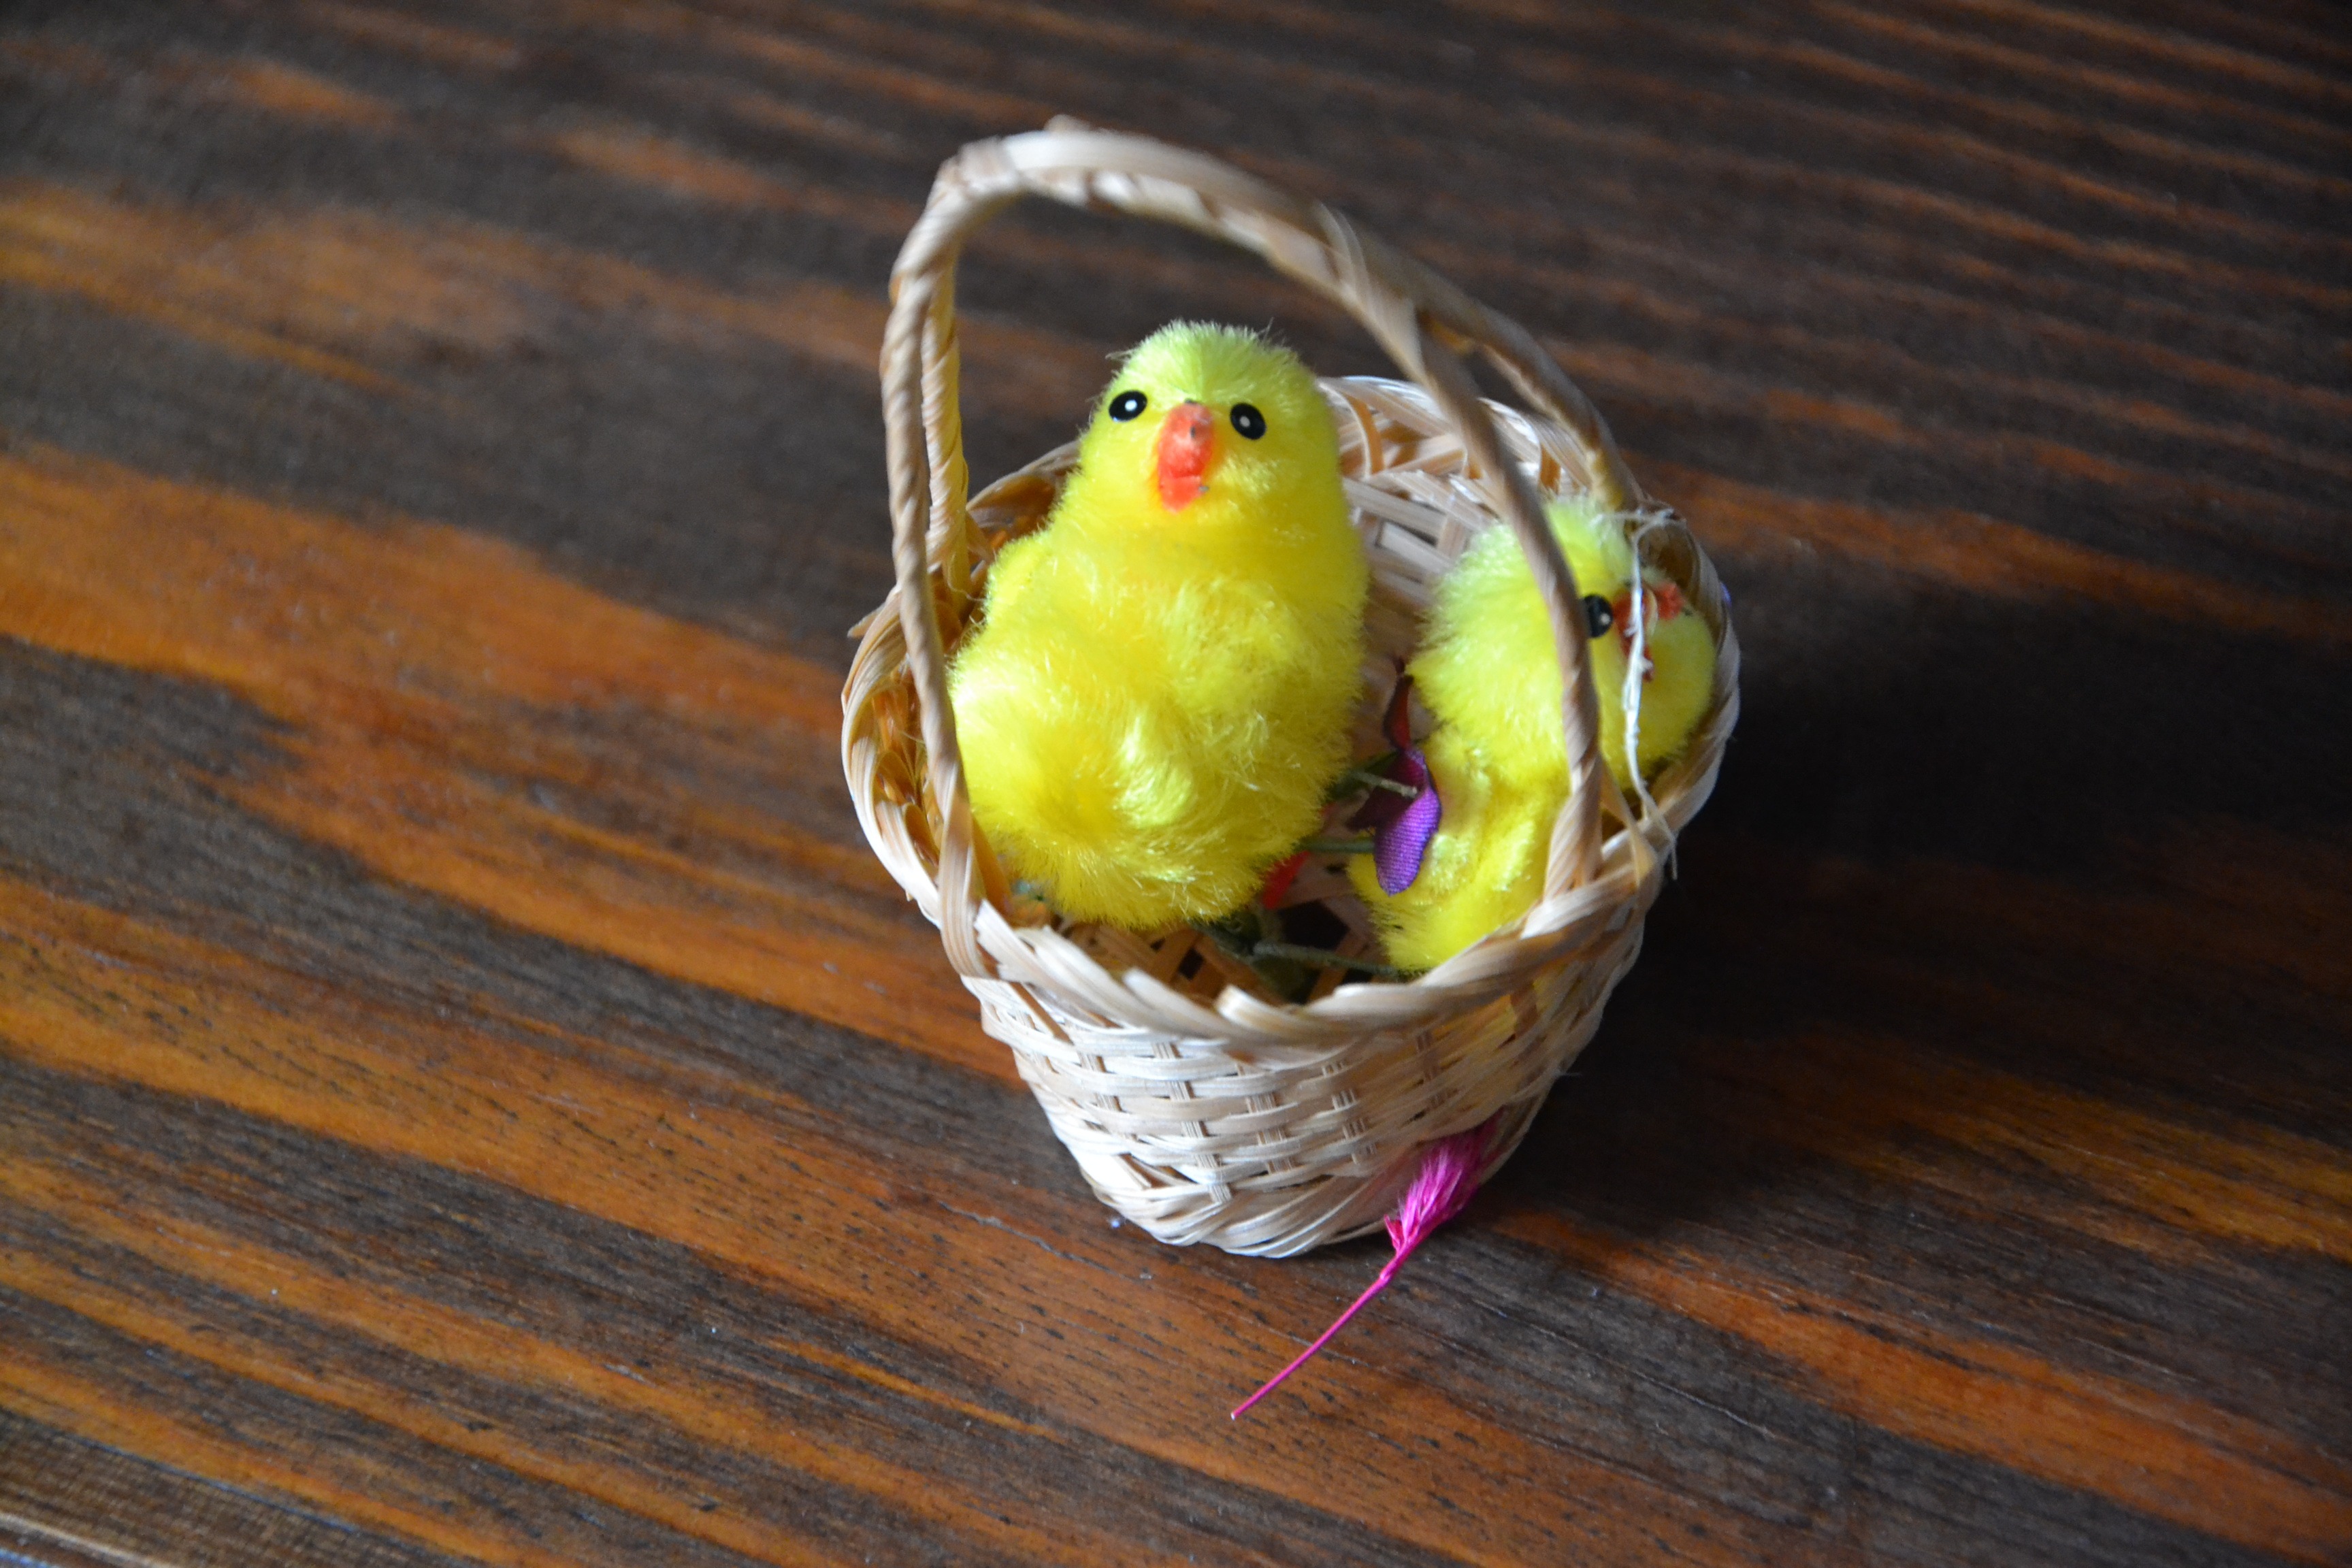
bird, spring, basket, wicker, lovebird, parrot, easter, colored, parakeet, easter eggs, shopping cart, easter basket, common pet parakeet